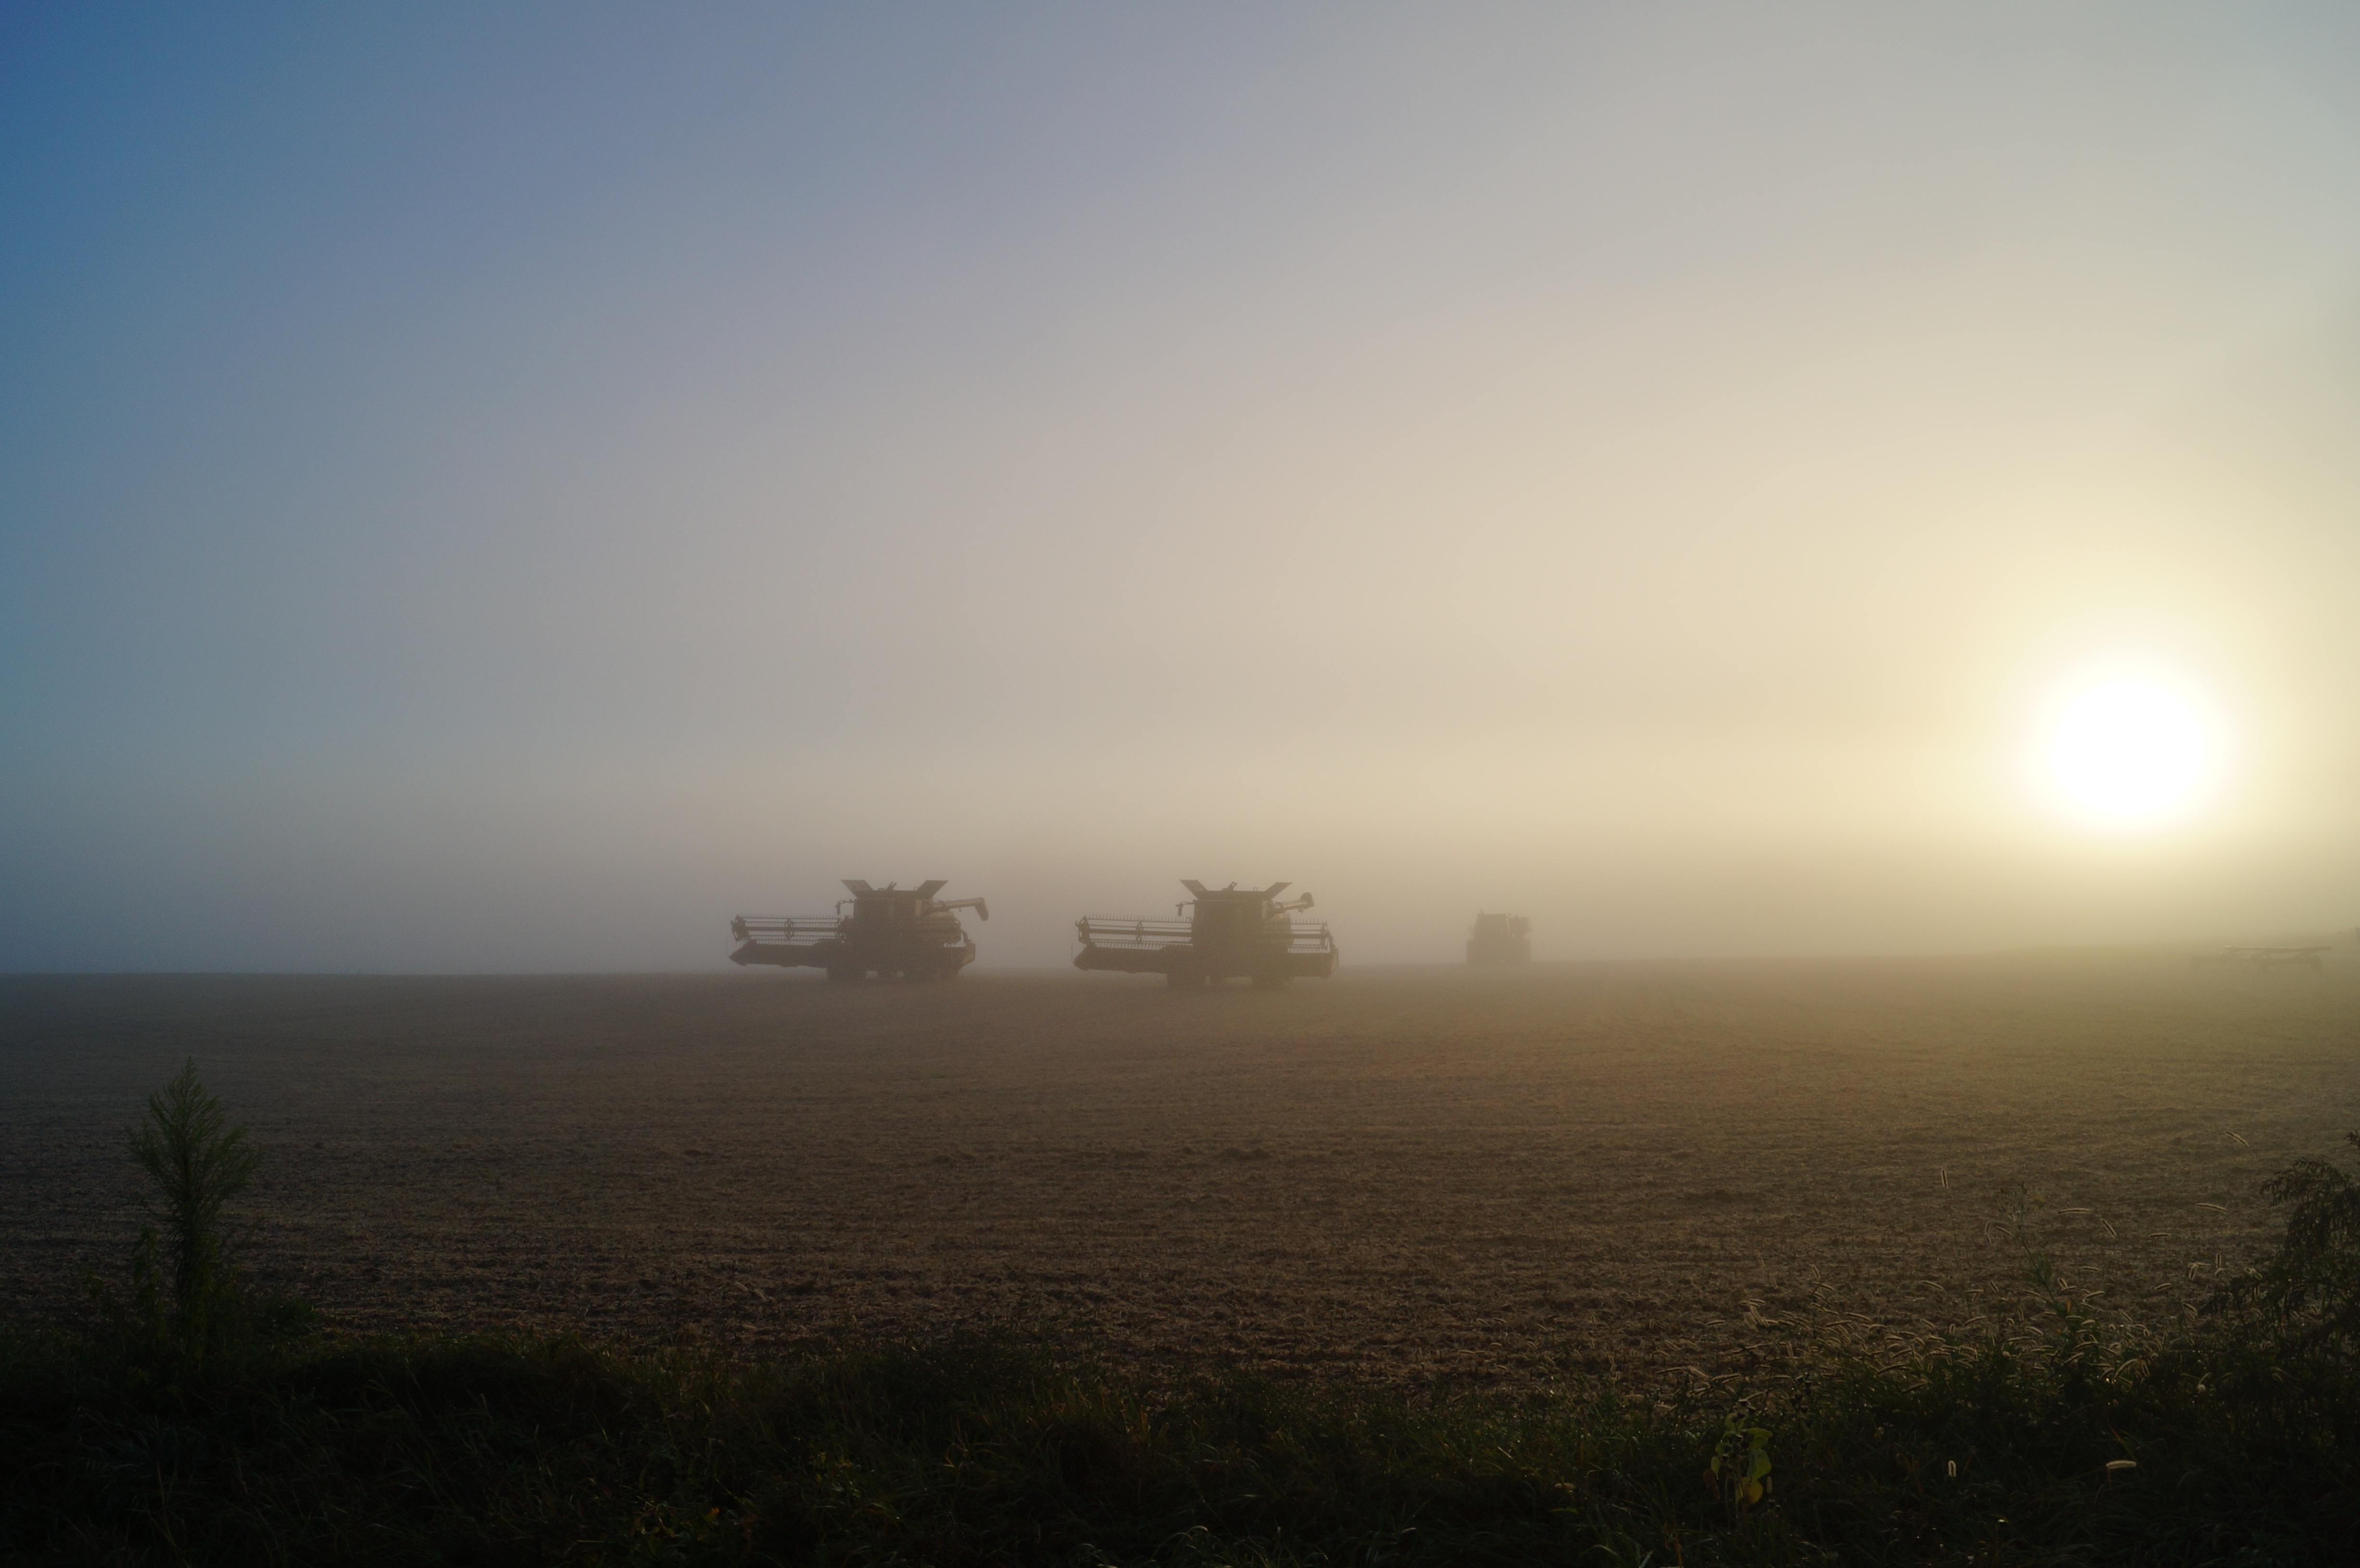
sea, horizon, light, cloud, sky, sun, fog, sunrise, sunset, mist, farm, countryside, sunlight, morning, fall, hill, dawn, atmosphere, country, dusk, evening, rural, golden, farming, harvest, autumn, weather, haze, agriculture, harvester, combine, atmospheric phenomenon, atmosphere of earth